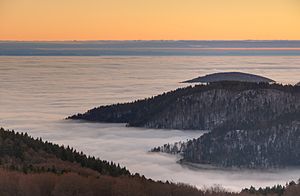
Ballon d'Alsace
Ballon d'Alsace er et bjerg på grænsen mellem Alsace, Lorraine og Franche-Comté. Fra toppen kan man se Vogeserne, Rhindalen og Schwarzwald. Bjergets top er beliggende i 1.247 m.o.h og har en primærfaktor på 211 meter. En vej passerer nær toppen i en højde af 1.173 m.o.h.